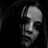
Emotion: sad